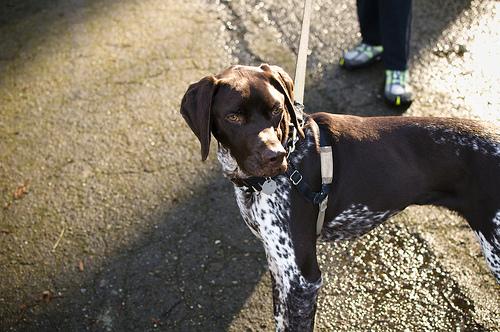
Breed: german shorthaired